Schistosomiasis

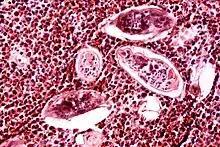
High-powered detailed micrograph of "Schistosoma" parasite eggs in human bladder tissue

Diagnosis of infection is confirmed by the identification of eggs in stools. Eggs of "S. mansoni" are about 140 by 60 μm in size and have a lateral spine. The diagnosis is improved through the use of the Kato-Katz technique, a semiquantitative stool examination technique. Other methods that can be used are enzyme-linked immunosorbent assay, circumoval precipitation test, and alkaline phosphatase immunoassay.